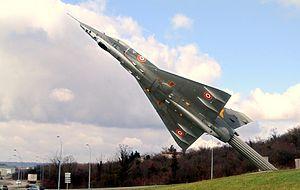
Ambérieu-en-Bugey est une commune française, située dans le département de l'Ain en région Auvergne-Rhône-Alpes. Elle appartient également à la région naturelle et historique du Bas-Bugey.